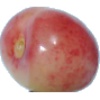
Label: Cherry Rainier 1